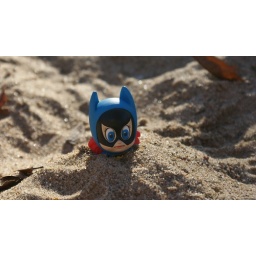
Well the sand box in our 40 degree weather :(